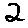
Label: 2